Hatikvah

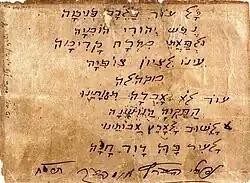
Imber's handwritten text of the poem

The official text of the Israeli national anthem corresponds to the first stanza and amended refrain of the original nine-stanza poem by Naftali Herz Imber. Along with the original Hebrew, the corresponding transliteration and English translation are listed below.